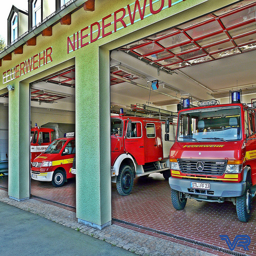
there are many fire trucks and=f fire cars in this garage
A fire house with lots of fire trucks parked inside of it.
fire trucks parked at the empty fire department
A fire station with different types of rescue vehicles.
Four rescue vehicles parked at the rescue station.